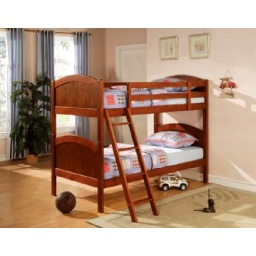
Twin/Twin bunk bed made of solid pine in a dark pine finish.